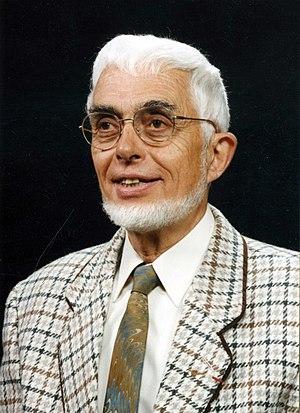
Photo identite de Roger AGACHE
Béthencourt-sur-Mer est une commune française située dans le département de la Somme en région Hauts-de-France.